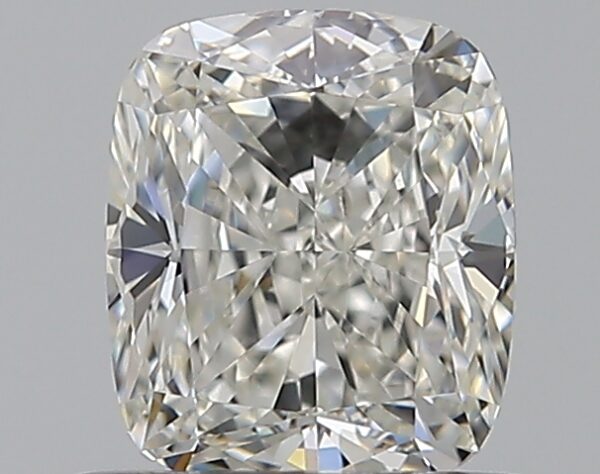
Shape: cushion
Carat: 0.7
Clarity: VS1
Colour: H
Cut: EX
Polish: EX
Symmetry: VG
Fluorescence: N
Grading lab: GIA
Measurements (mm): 5.48 x 4.65 x 3.15